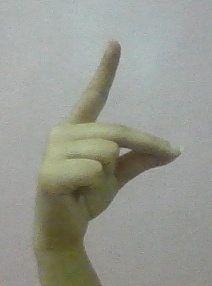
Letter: ta